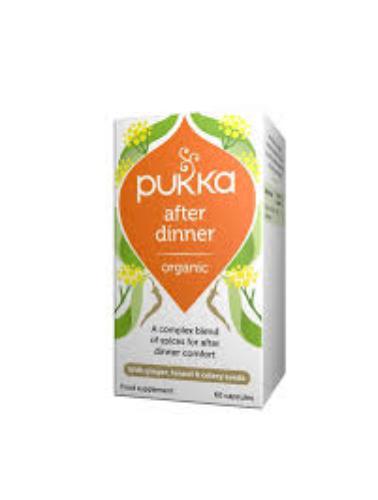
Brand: After Dinner
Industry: Necessities